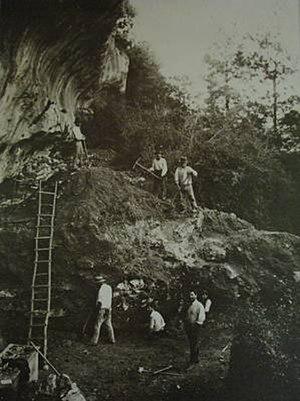
L'abri de Cap Blanc est un abri-sous-roche préhistorique comportant des sculptures d'animaux datées du Magdalénien. Cet abri se trouve sur la commune de Marquay sur la rive droite de la Beune, à quelques kilomètres à l'est des Eyzies-de-Tayac, en Dordogne.